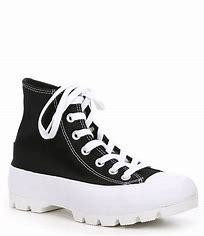
Brand: Converse
Model: Chuck Taylor All Canvas